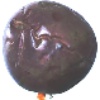
Label: Passion Fruit 1